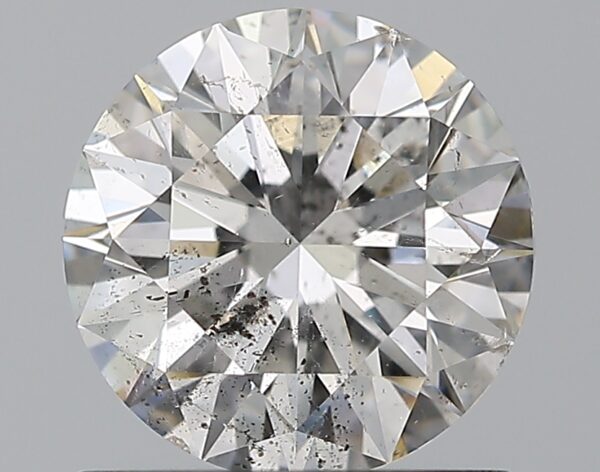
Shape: round
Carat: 1.01
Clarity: SI2
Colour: F
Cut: EX
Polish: EX
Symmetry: EX
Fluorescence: N
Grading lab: HRD
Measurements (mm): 6.38 x 6.41 x 3.98